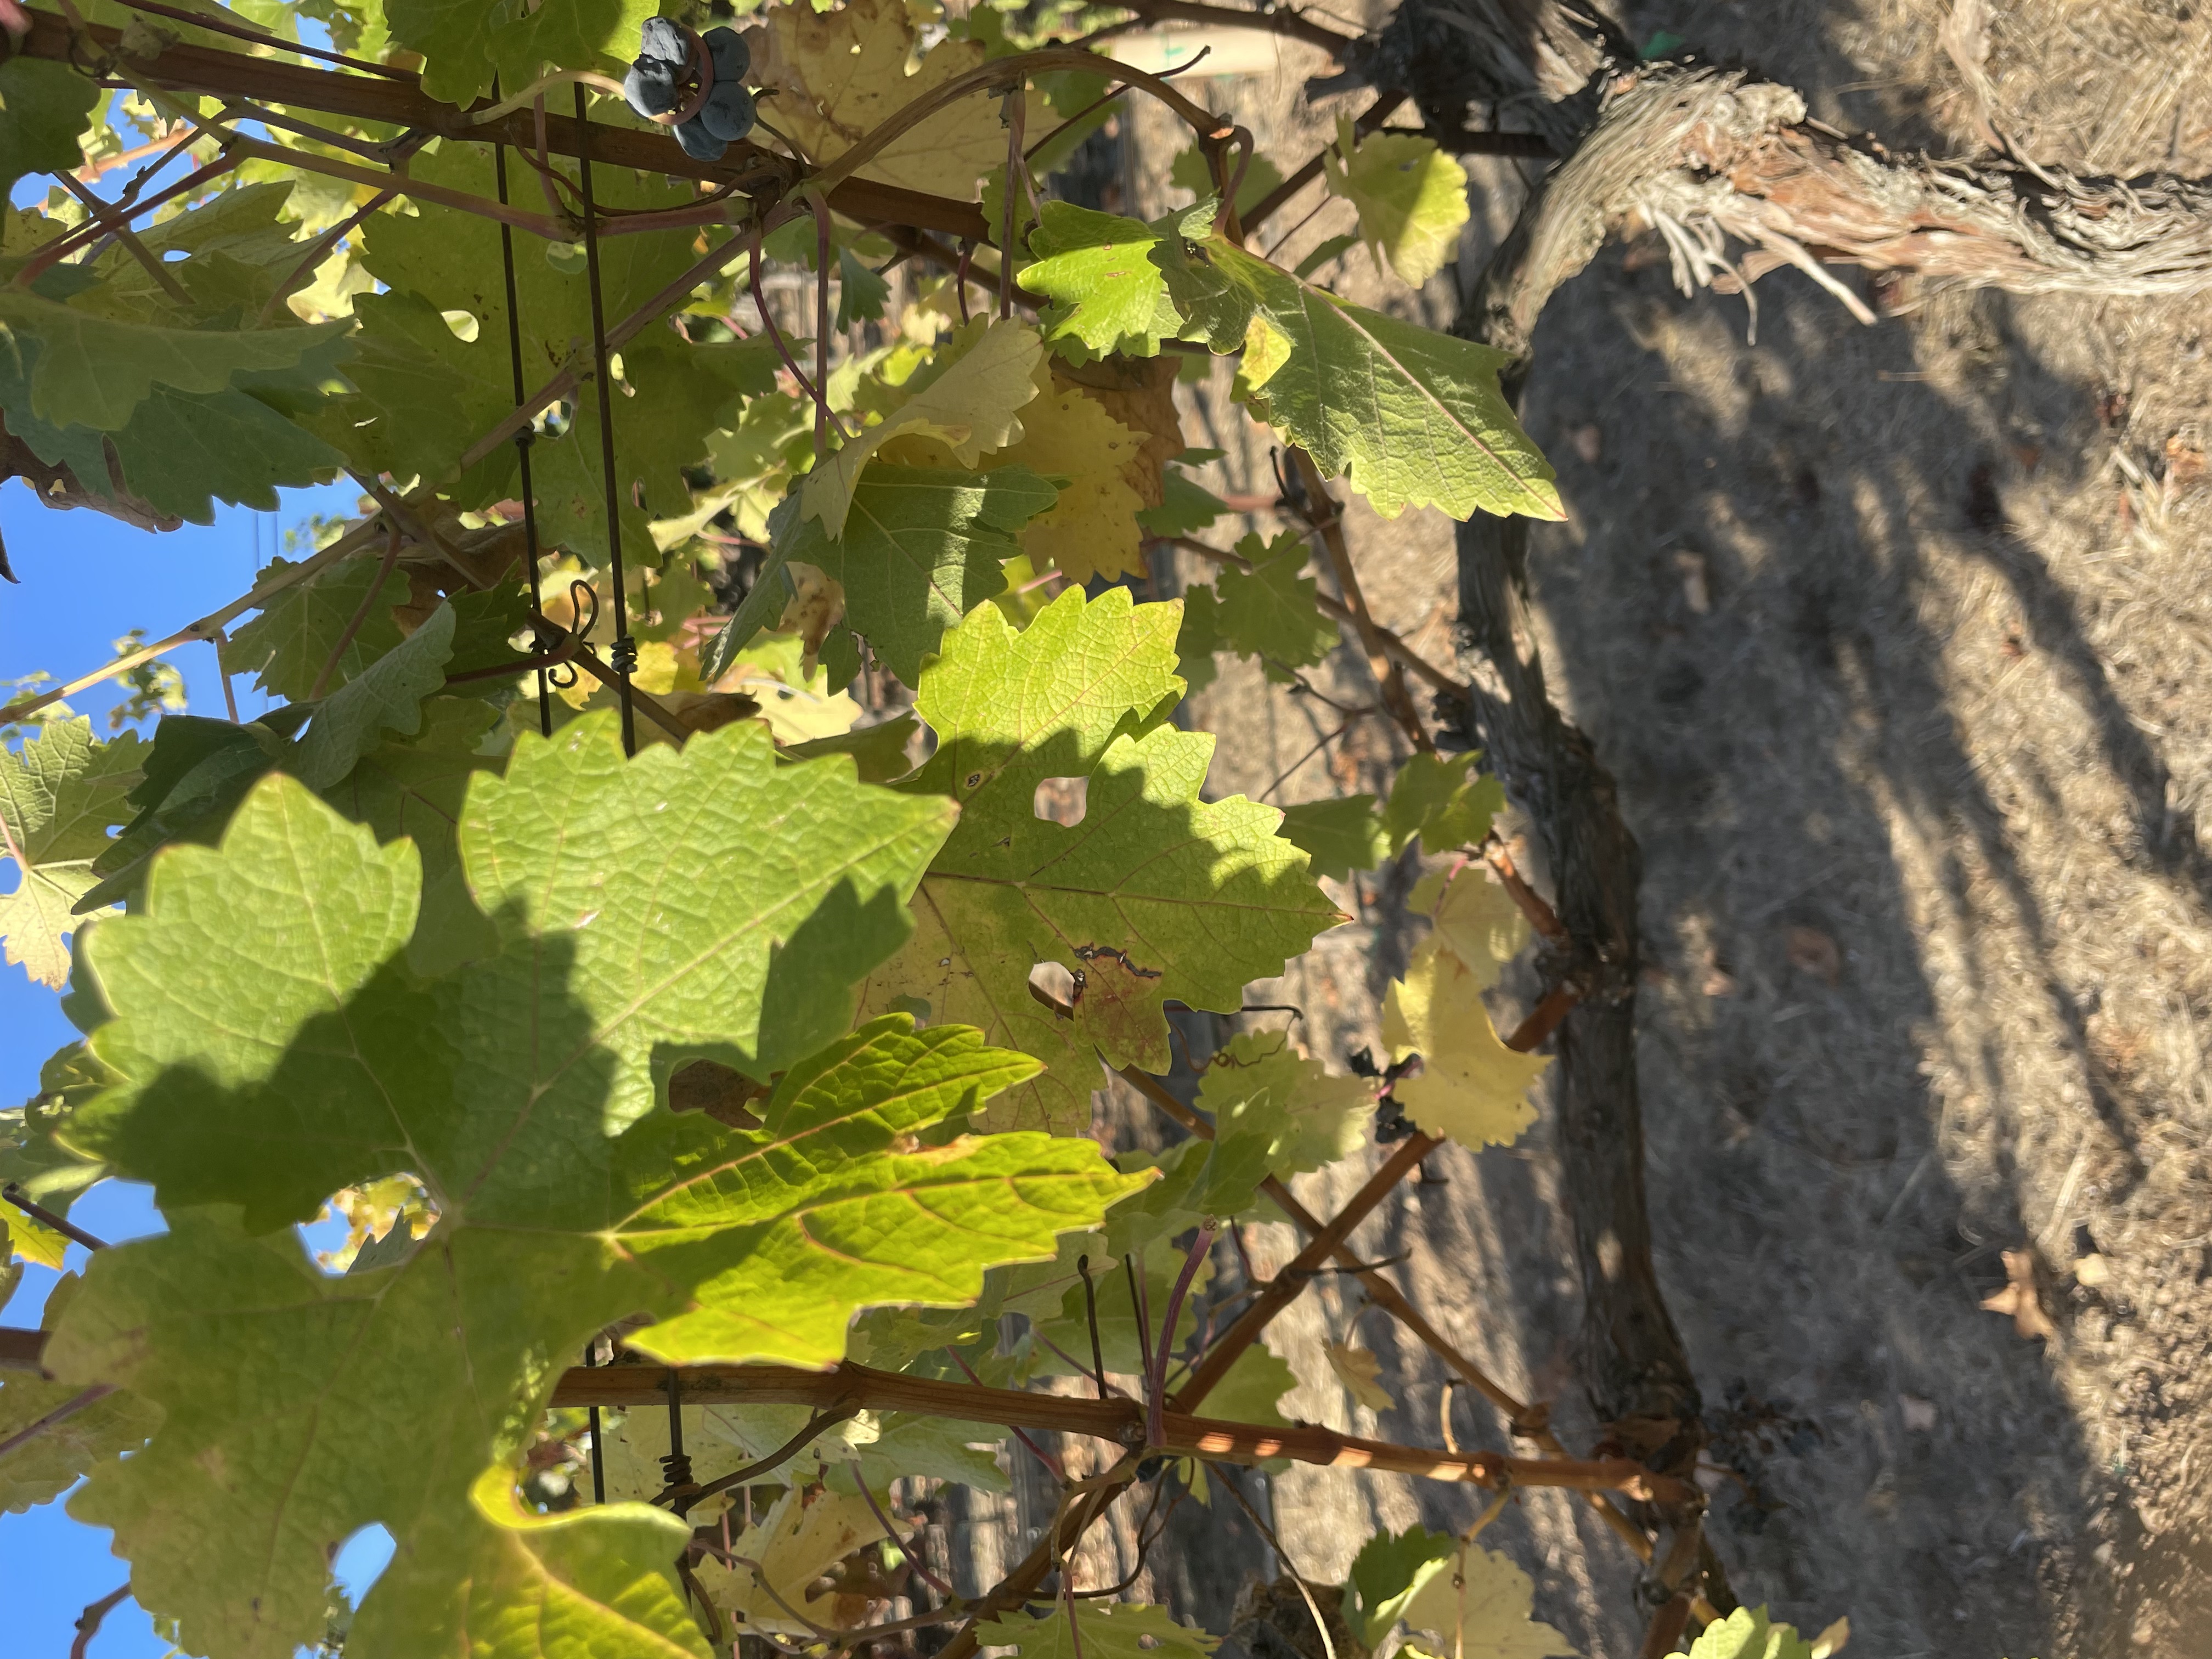
Label: No Virus